Admiral Lord Nelson School

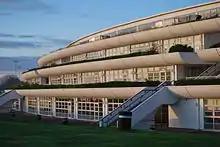
Photograph of Admiral Lord Nelson School from the fields

Along with another Portsmouth state school, Milton Cross, Admiral Lord Nelson School is currently one of only two fully accessible schools in the city; providing numerous lifts for disabled students. The building also has several small two-wheeled trolleys for transporting disabled students up and down stairs during accidents and emergencies.